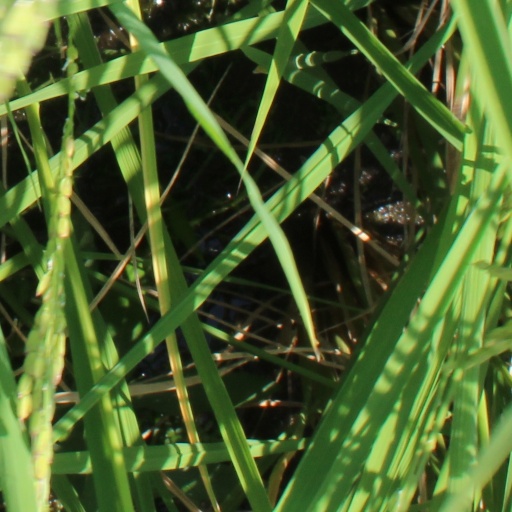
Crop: rice